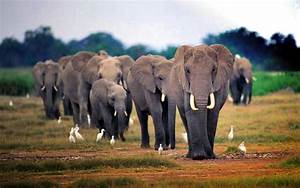
Label: elefante